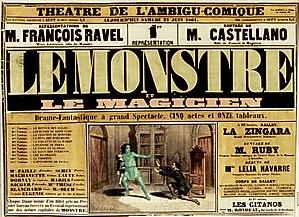
Ferdinand Dugué, est un poète et auteur dramatique français.